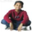
Label: boy